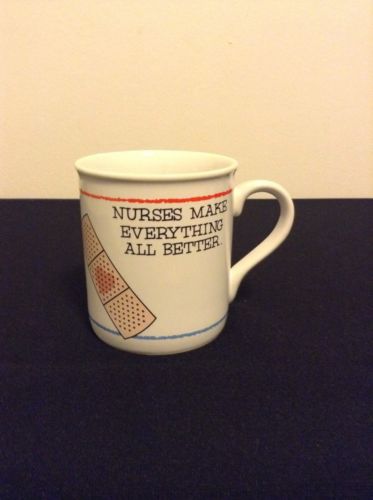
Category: mug